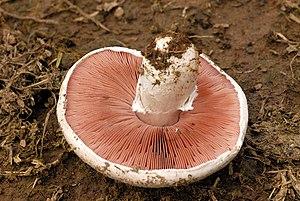
L'agaric champêtre dit aussi rosé des prés, rose des prés ou rosé est un champignon proche du champignon de Paris. Au XIXᵉ siècle, il était aussi appelé Souris-rose. Au sein de la catégorie des basidiomycètes, il appartient à la famille des Agaricaceae.